Luis Eduardo Aute

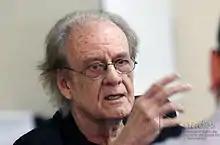
Luis Eduardo Aute

Luis Eduardo Aute Gutiérrez (13 September 1943 – 4 April 2020) was a Spanish musician, singer, composer, and film director.